Melinda Vincze

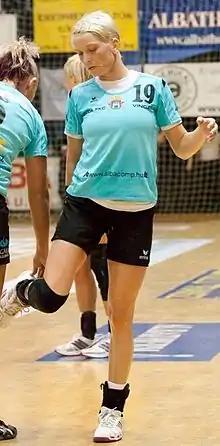
Vincze in 2011

Melinda Vincze (born 12 November 1983) is a Hungarian former handballer who played for Dunaújvárosi KKA and the Hungarian national team.